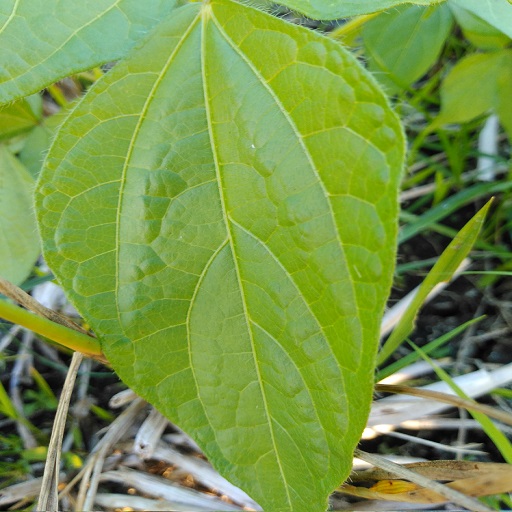
Label: Healthy